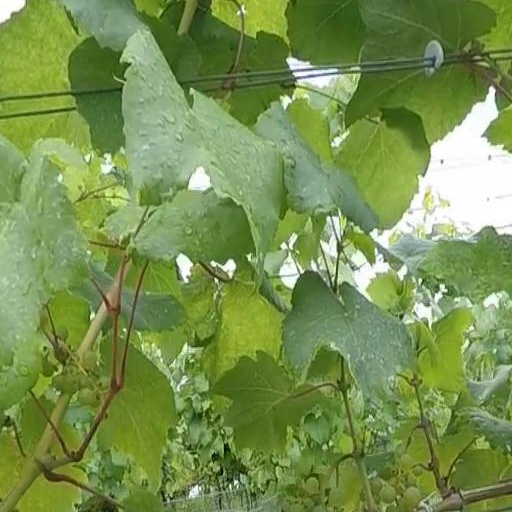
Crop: grape